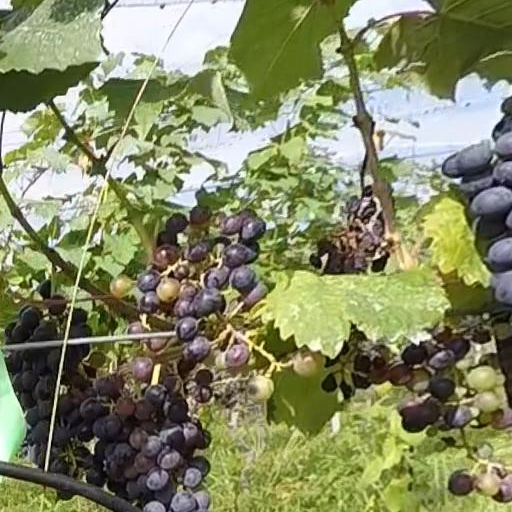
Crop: grape